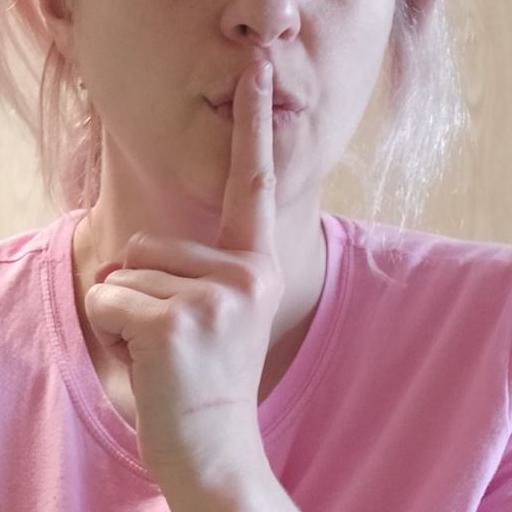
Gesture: mute